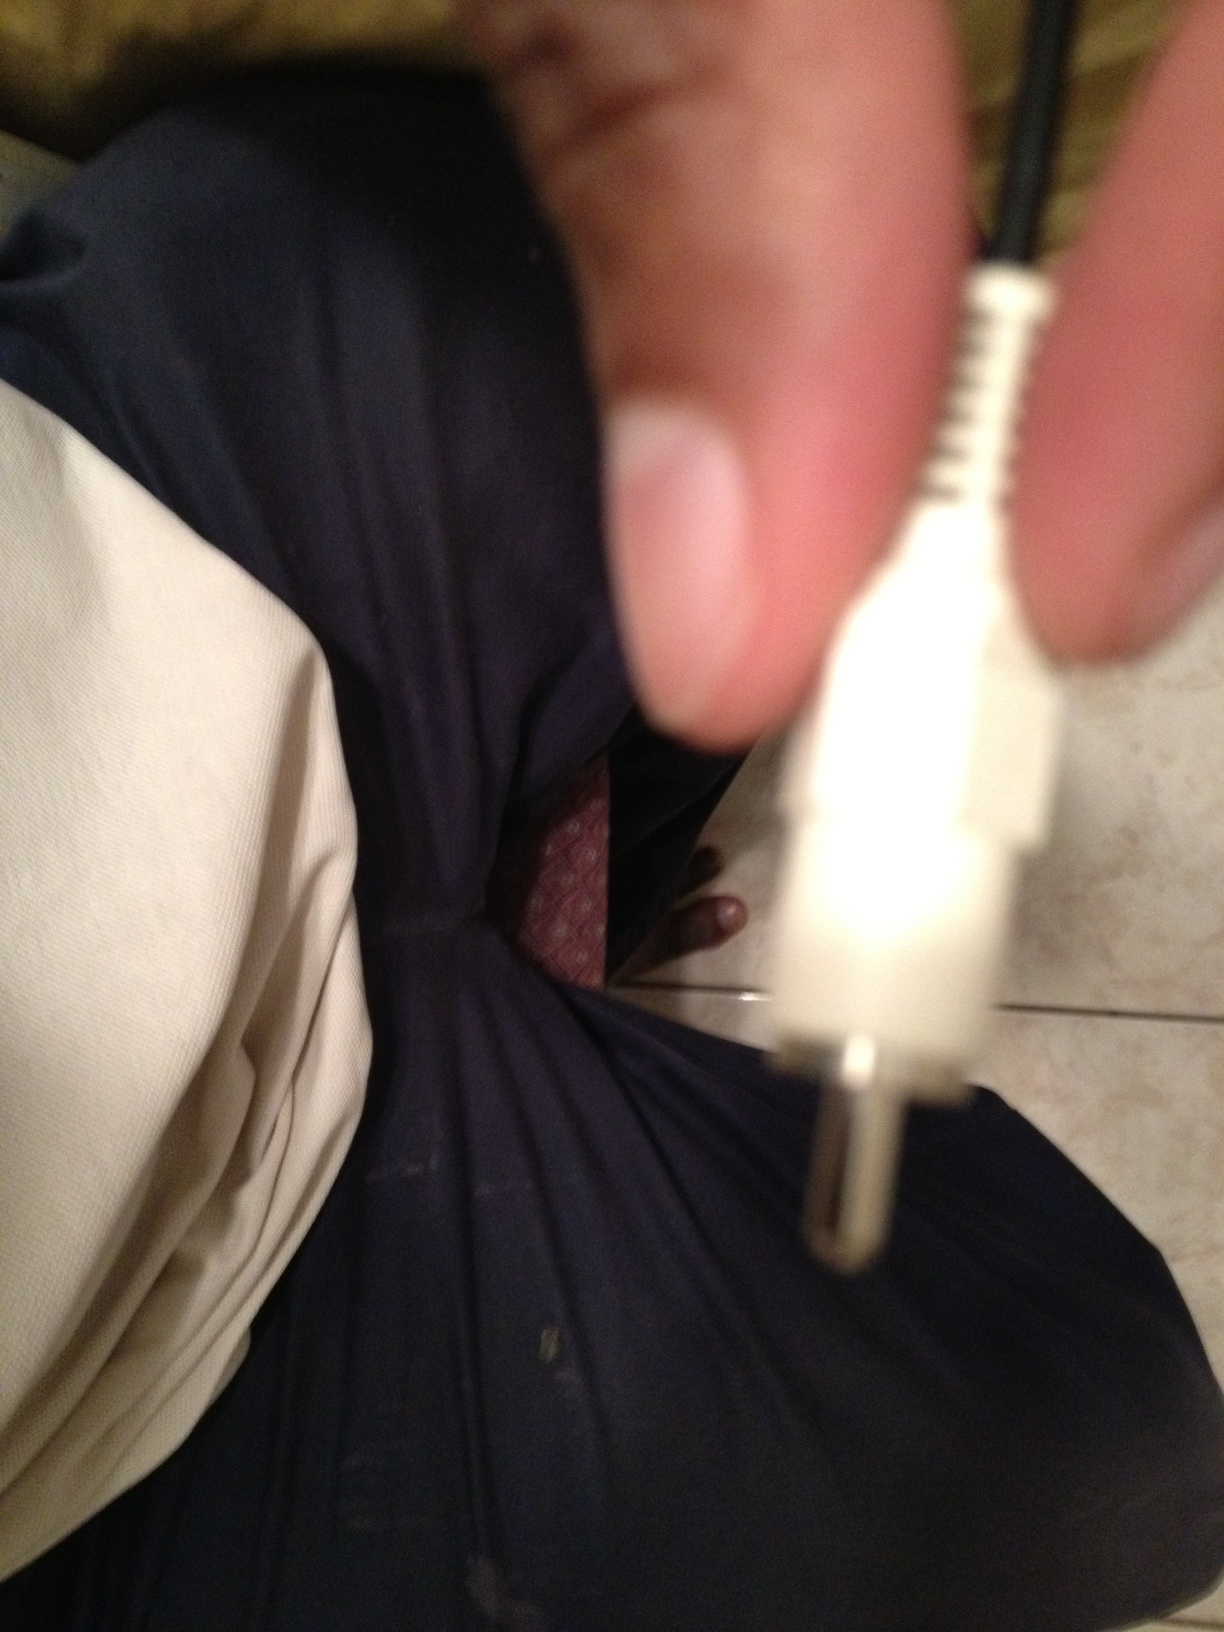Question: Could you please tell me what color this is?  Thank you.
Answer: white